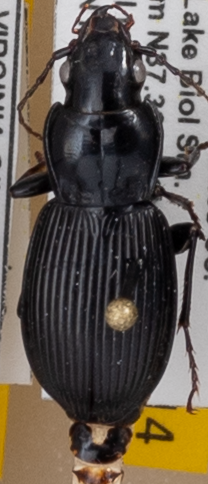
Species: Pterostichus coracinus
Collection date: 2021-07-13
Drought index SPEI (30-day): -1.372
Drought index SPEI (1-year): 0.47
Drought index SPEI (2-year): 1.16